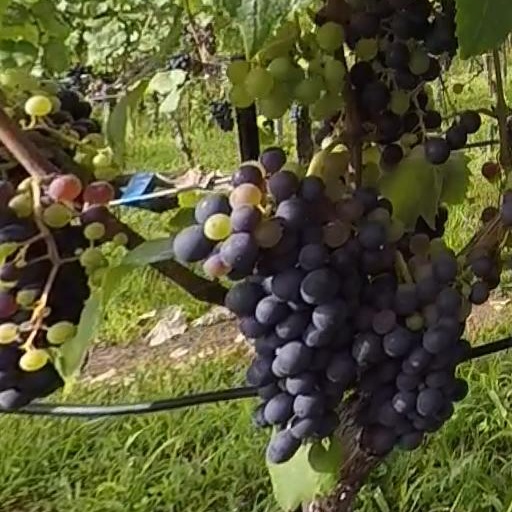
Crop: grape